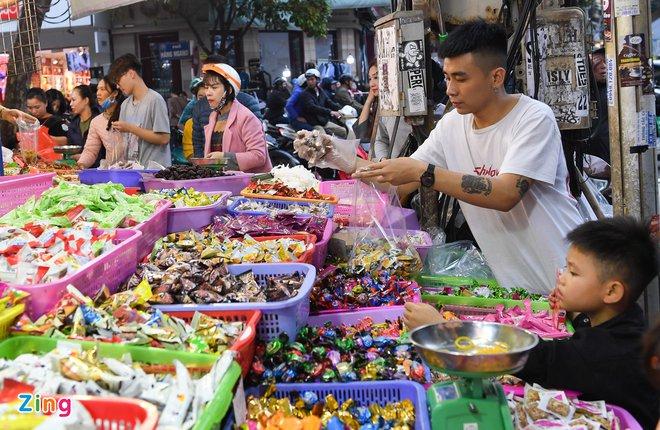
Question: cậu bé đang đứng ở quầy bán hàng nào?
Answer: quầy bán kẹo